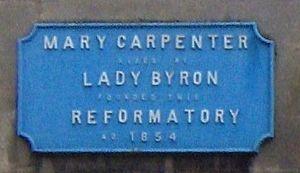
Mary Carpenter, née le 3 avril 1807, à Exeter, et morte le 14 juin 1877, est une philanthrope et réformatrice sociale britannique. Fille d’un pasteur unitarien, elle fonde une école pour les plus défavorisés et des maisons de correction, ouvrant ainsi des possibilités éducatives inédites pour les enfants pauvres et les jeunes délinquants de Bristol. Elle publie des articles et des livres sur son travail et son lobbying contribue à l’adoption de plusieurs lois éducatives dans le milieu du XIXᵉ siècle. Elle est la première femme publiée par la Royal Statistic Society. Elle prend part à de nombreuses conférences et est reconnue pour ses talents d'oratrice. Mary Carpenter est active dans le mouvement de lutte contre l’esclavage. Elle voyage aussi en Inde, visitant les écoles et les prisons, œuvrant pour améliorer l’éducation des femmes et les conditions carcérales et créant des écoles réformées. Quelques années plus tard, elle voyage en Europe et en Amérique, continuant ses campagnes de réforme pénale et éducative.